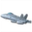
Label: airplane